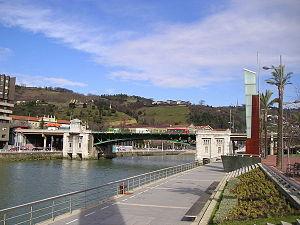
Le pont de Deusto est un pont levant sur la ria du Nervion à Bilbao, capitale de la province basque de Biscaye, dans le nord de l'Espagne. Ce pont relie les secteurs de Bilbao Abando et de Deusto.